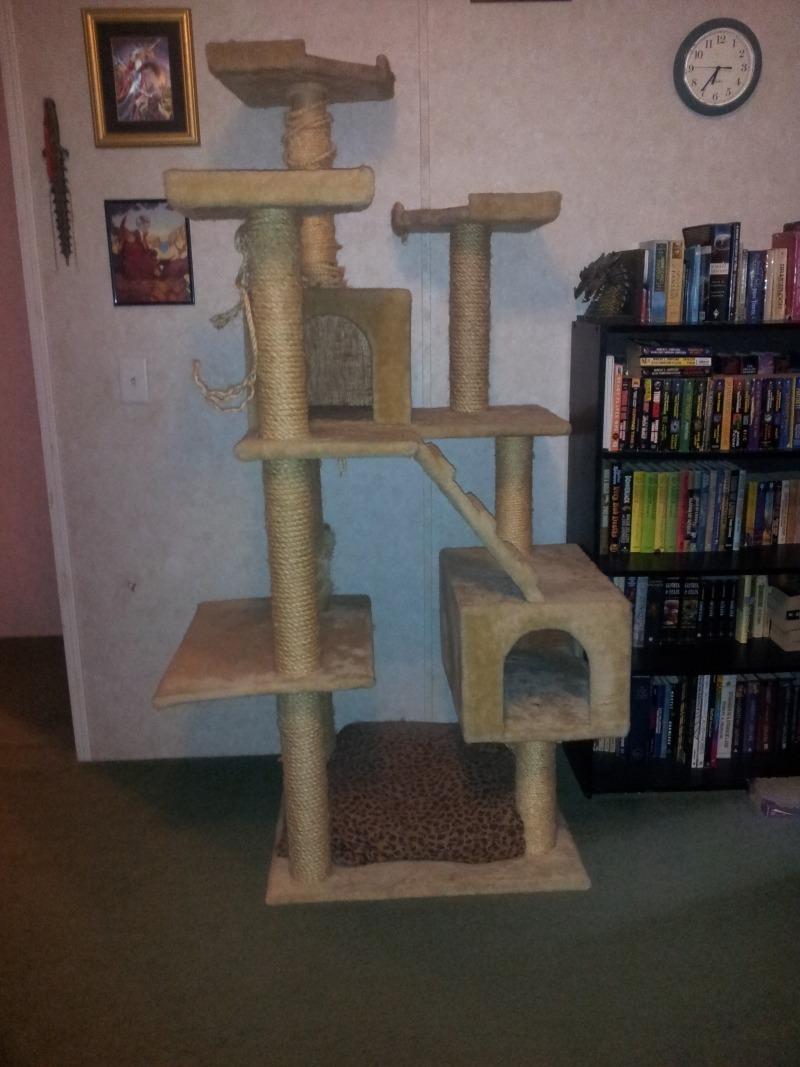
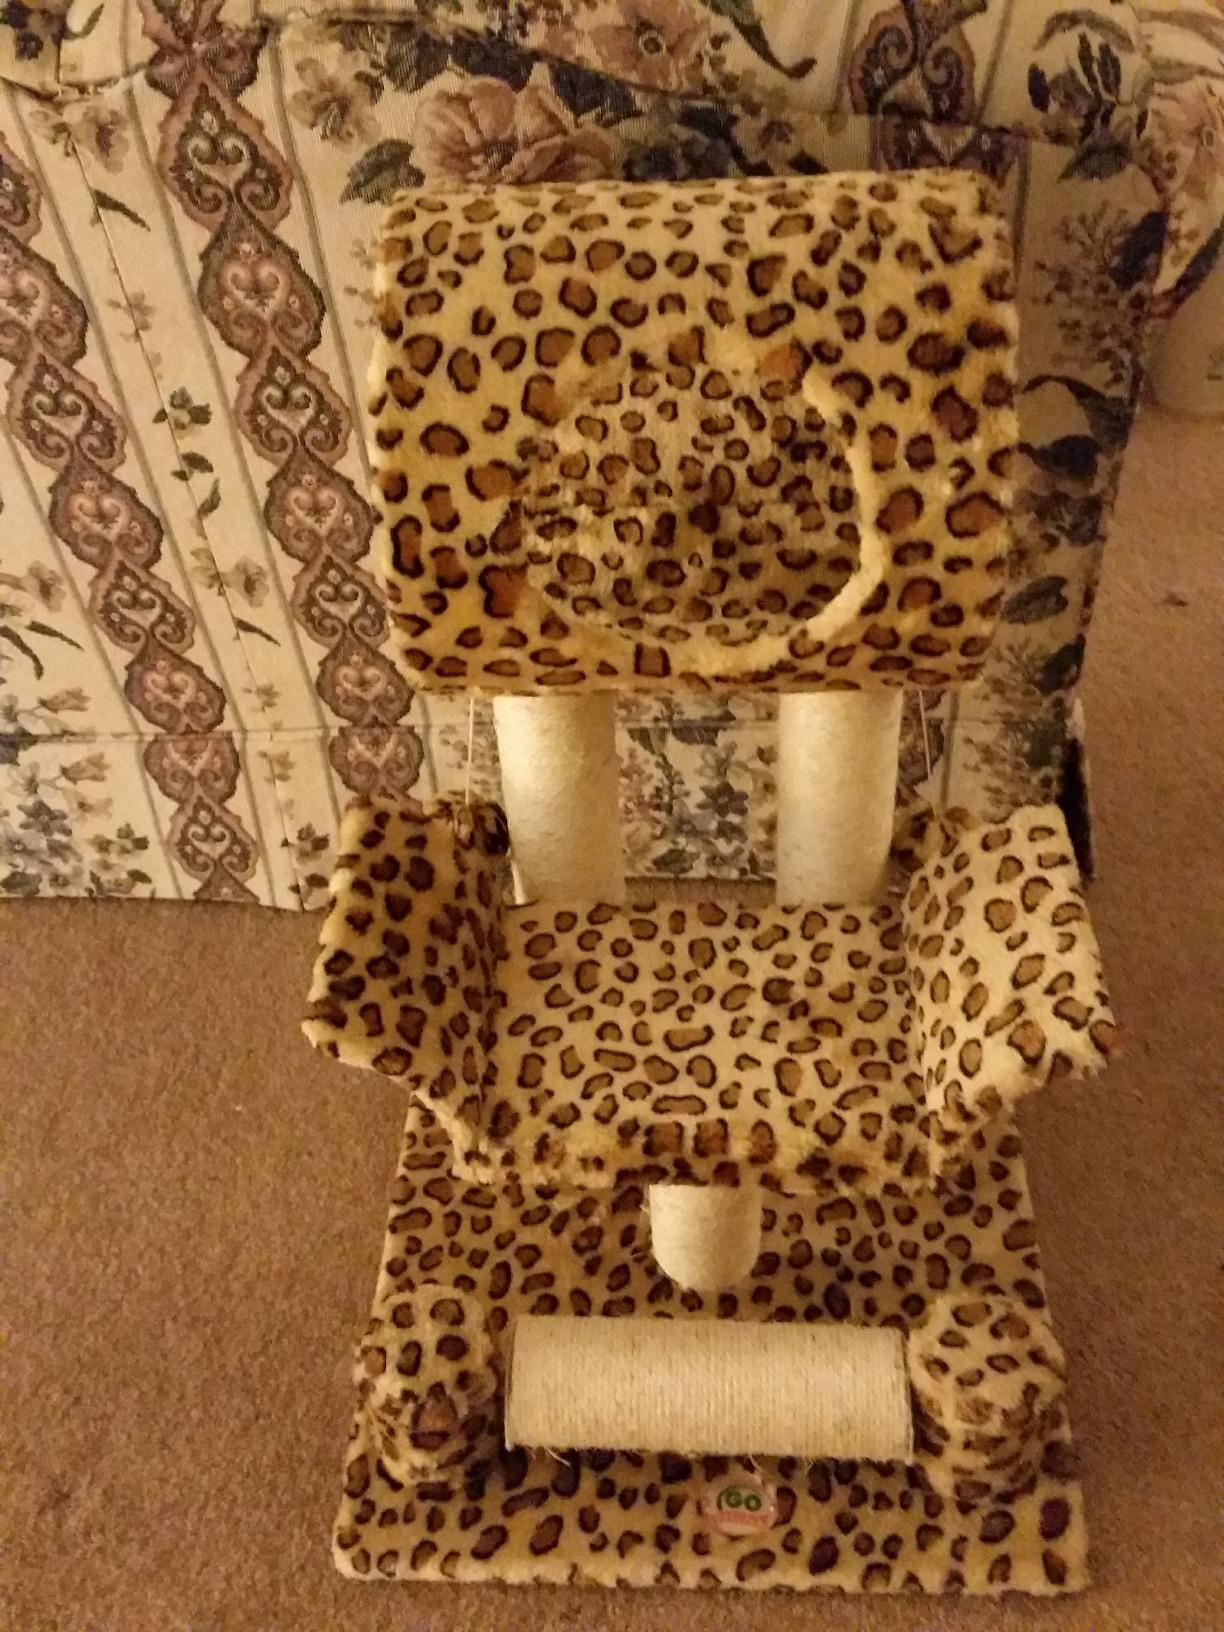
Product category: items_cat tree
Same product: no